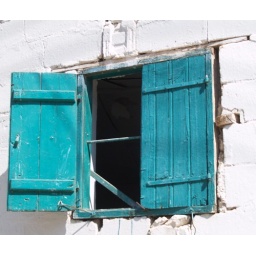
Village house window in Cyprus